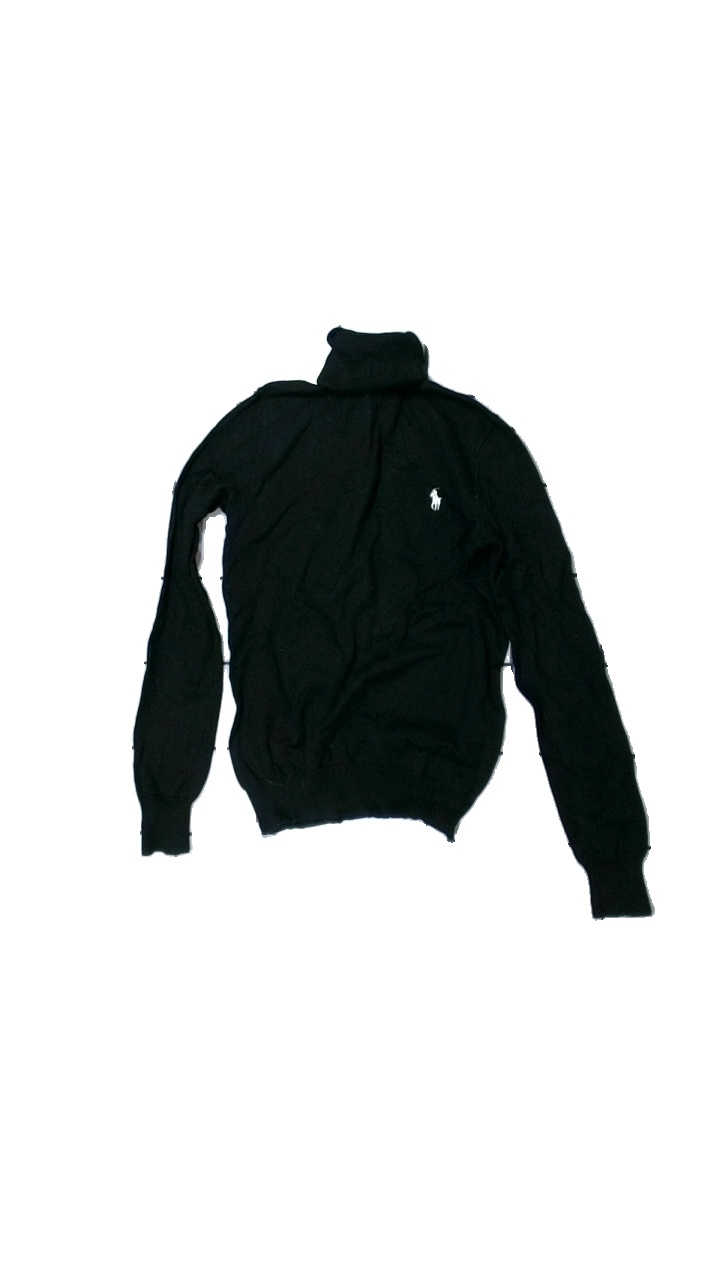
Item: Top (Men)
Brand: Ralph Lauren
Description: svart tröja med hög krage och logga fram, mycket hårig
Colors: Black, White
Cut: Regular, Turtle neck
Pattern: Logo print
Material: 100% cotton
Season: All
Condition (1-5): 3
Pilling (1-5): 5
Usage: Reuse
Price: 50-100